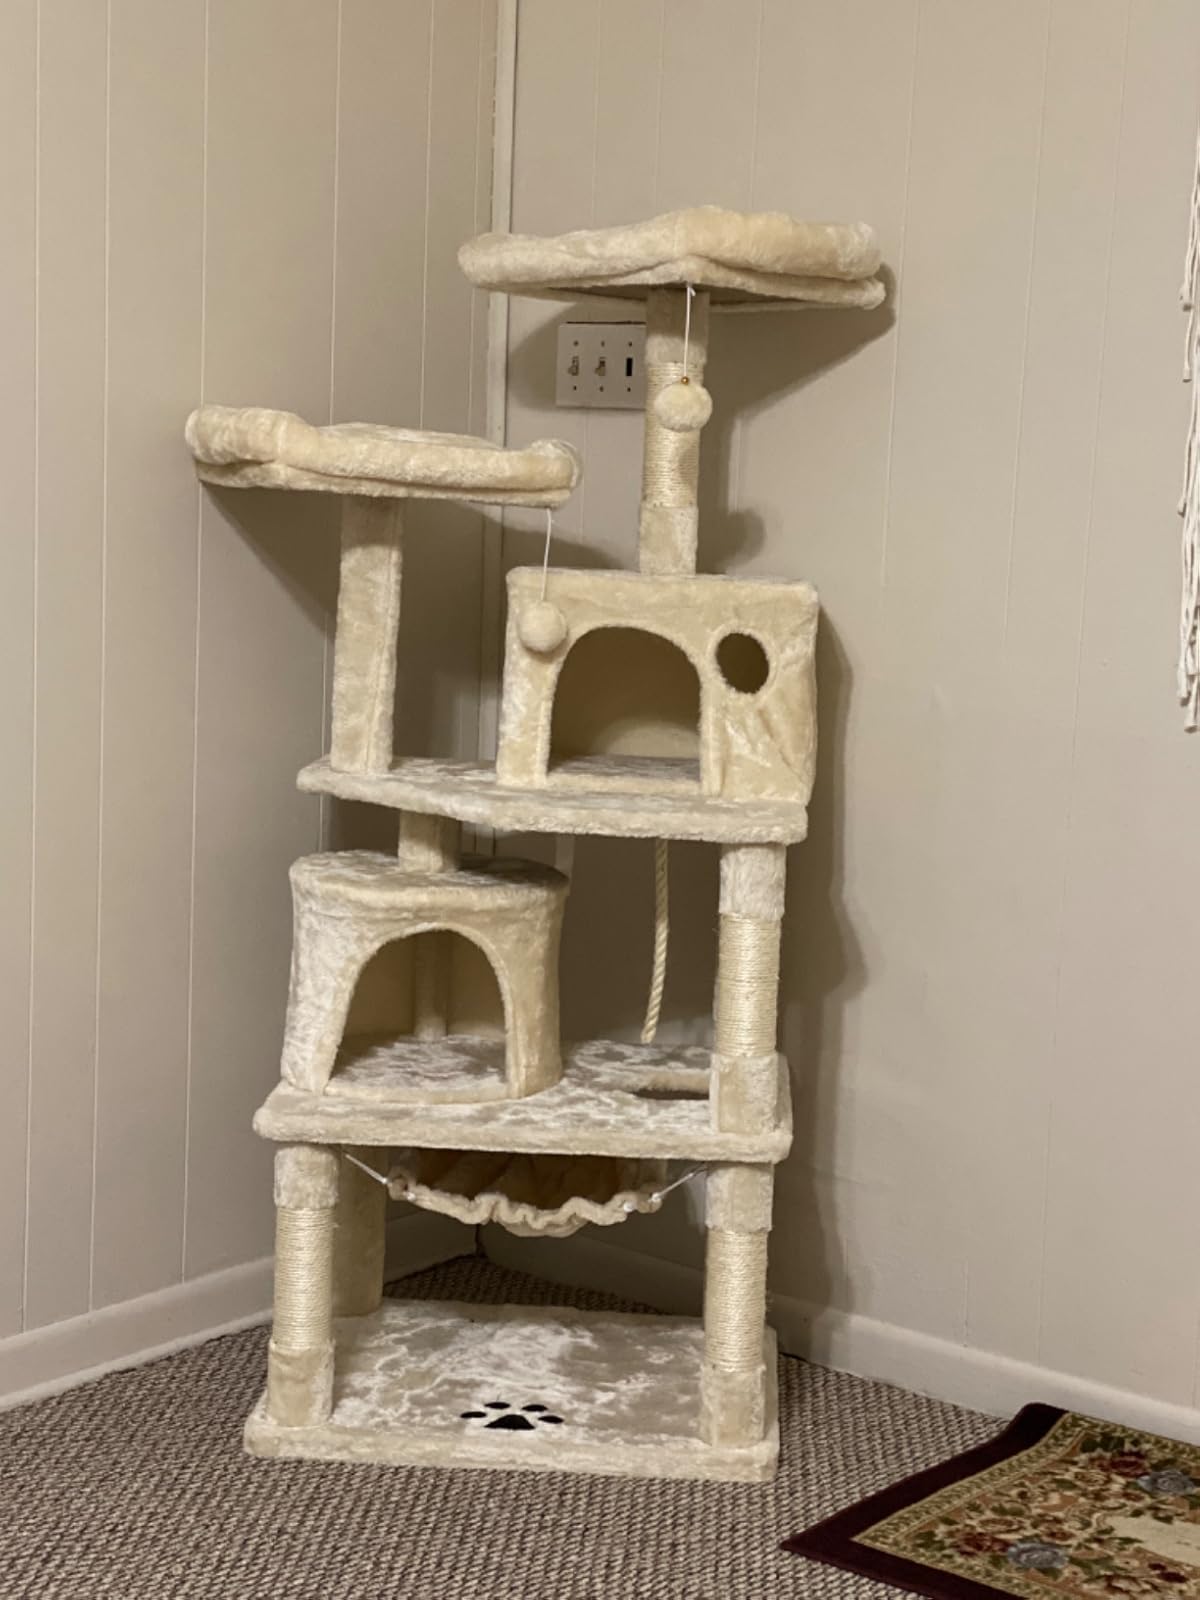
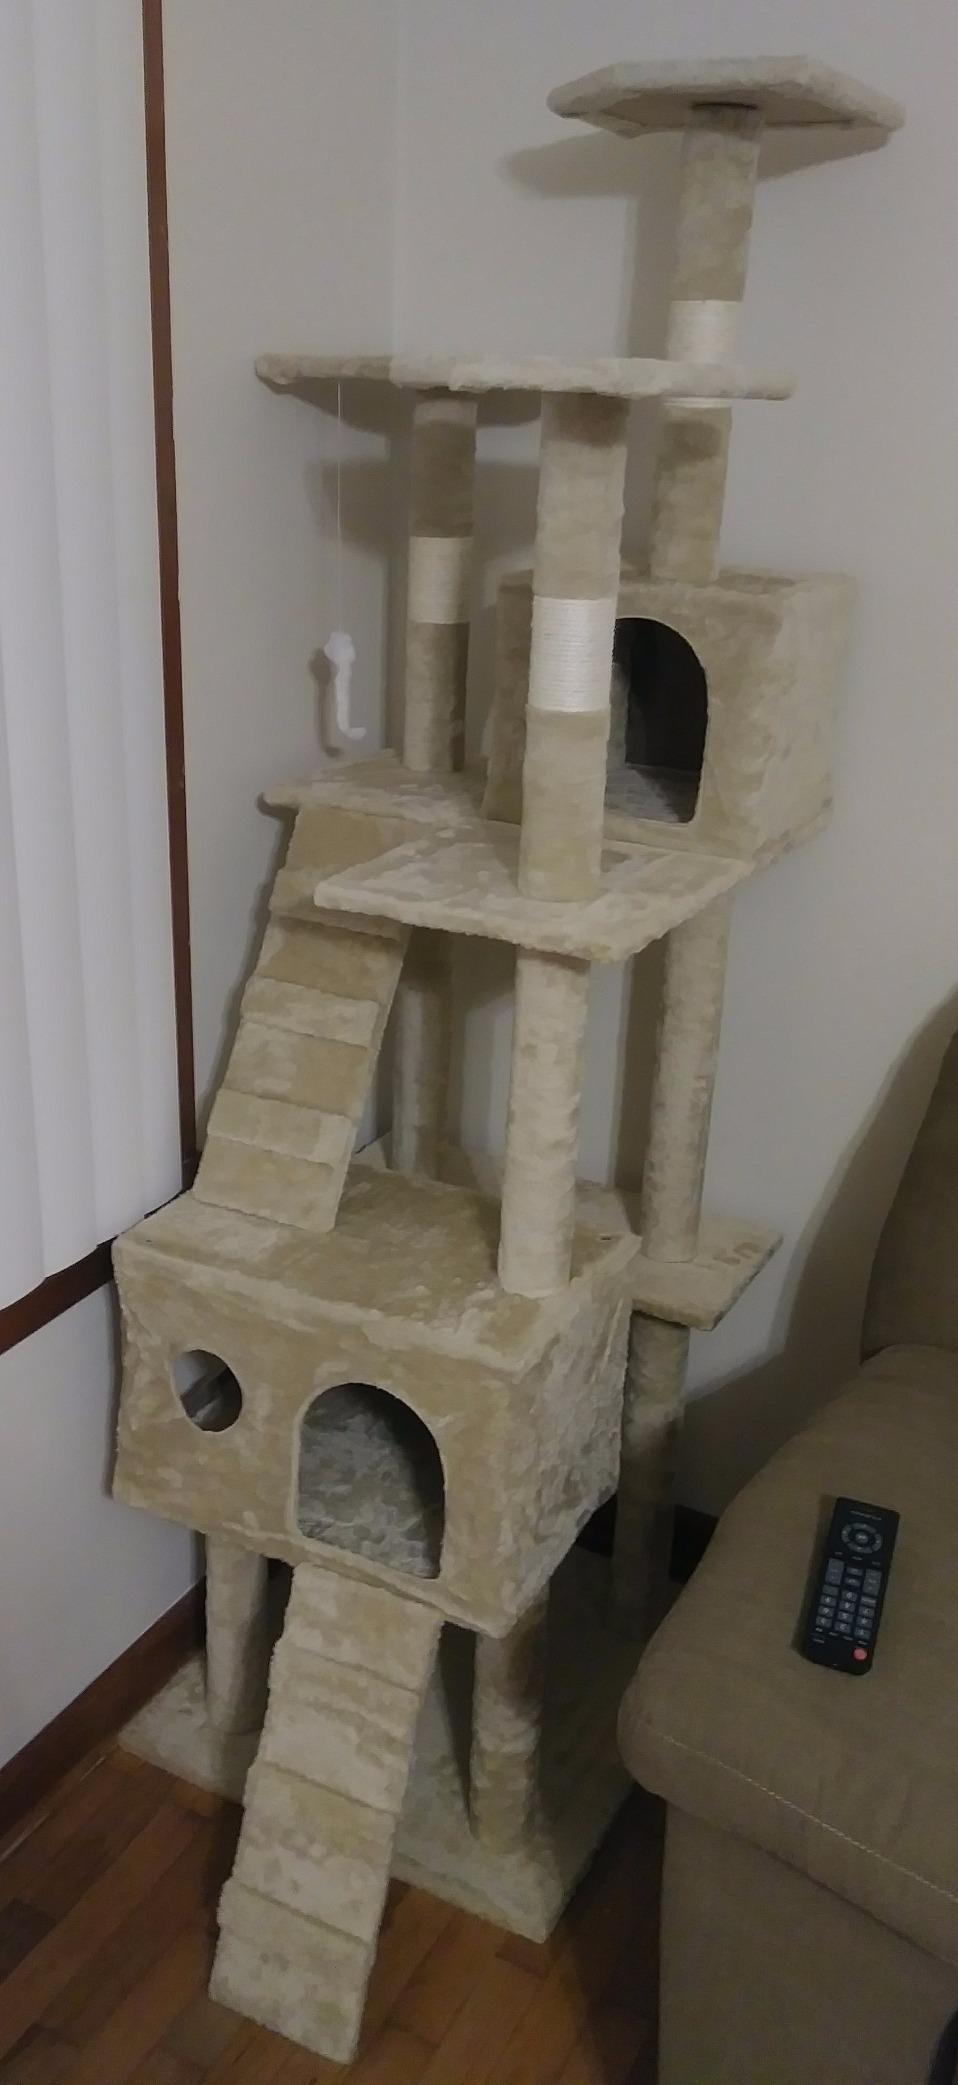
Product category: items_cat tree
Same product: no